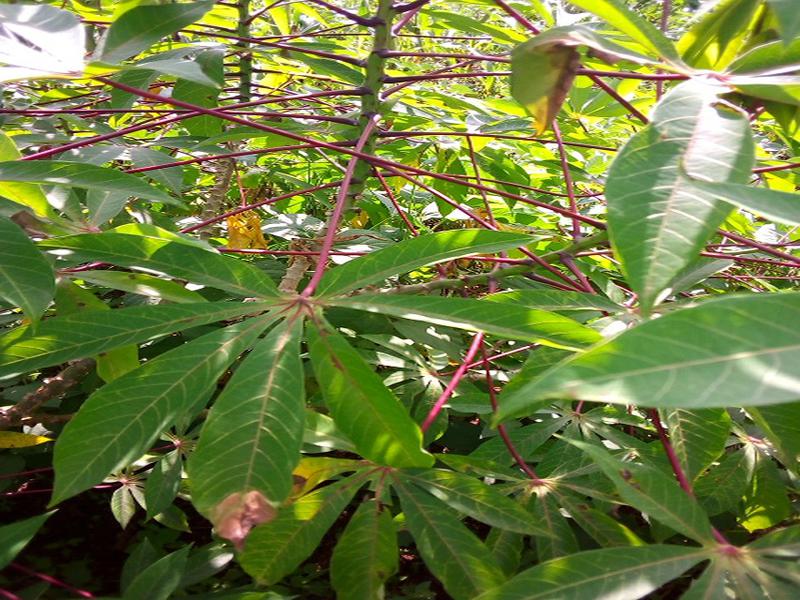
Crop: cassava
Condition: bacterial_blight